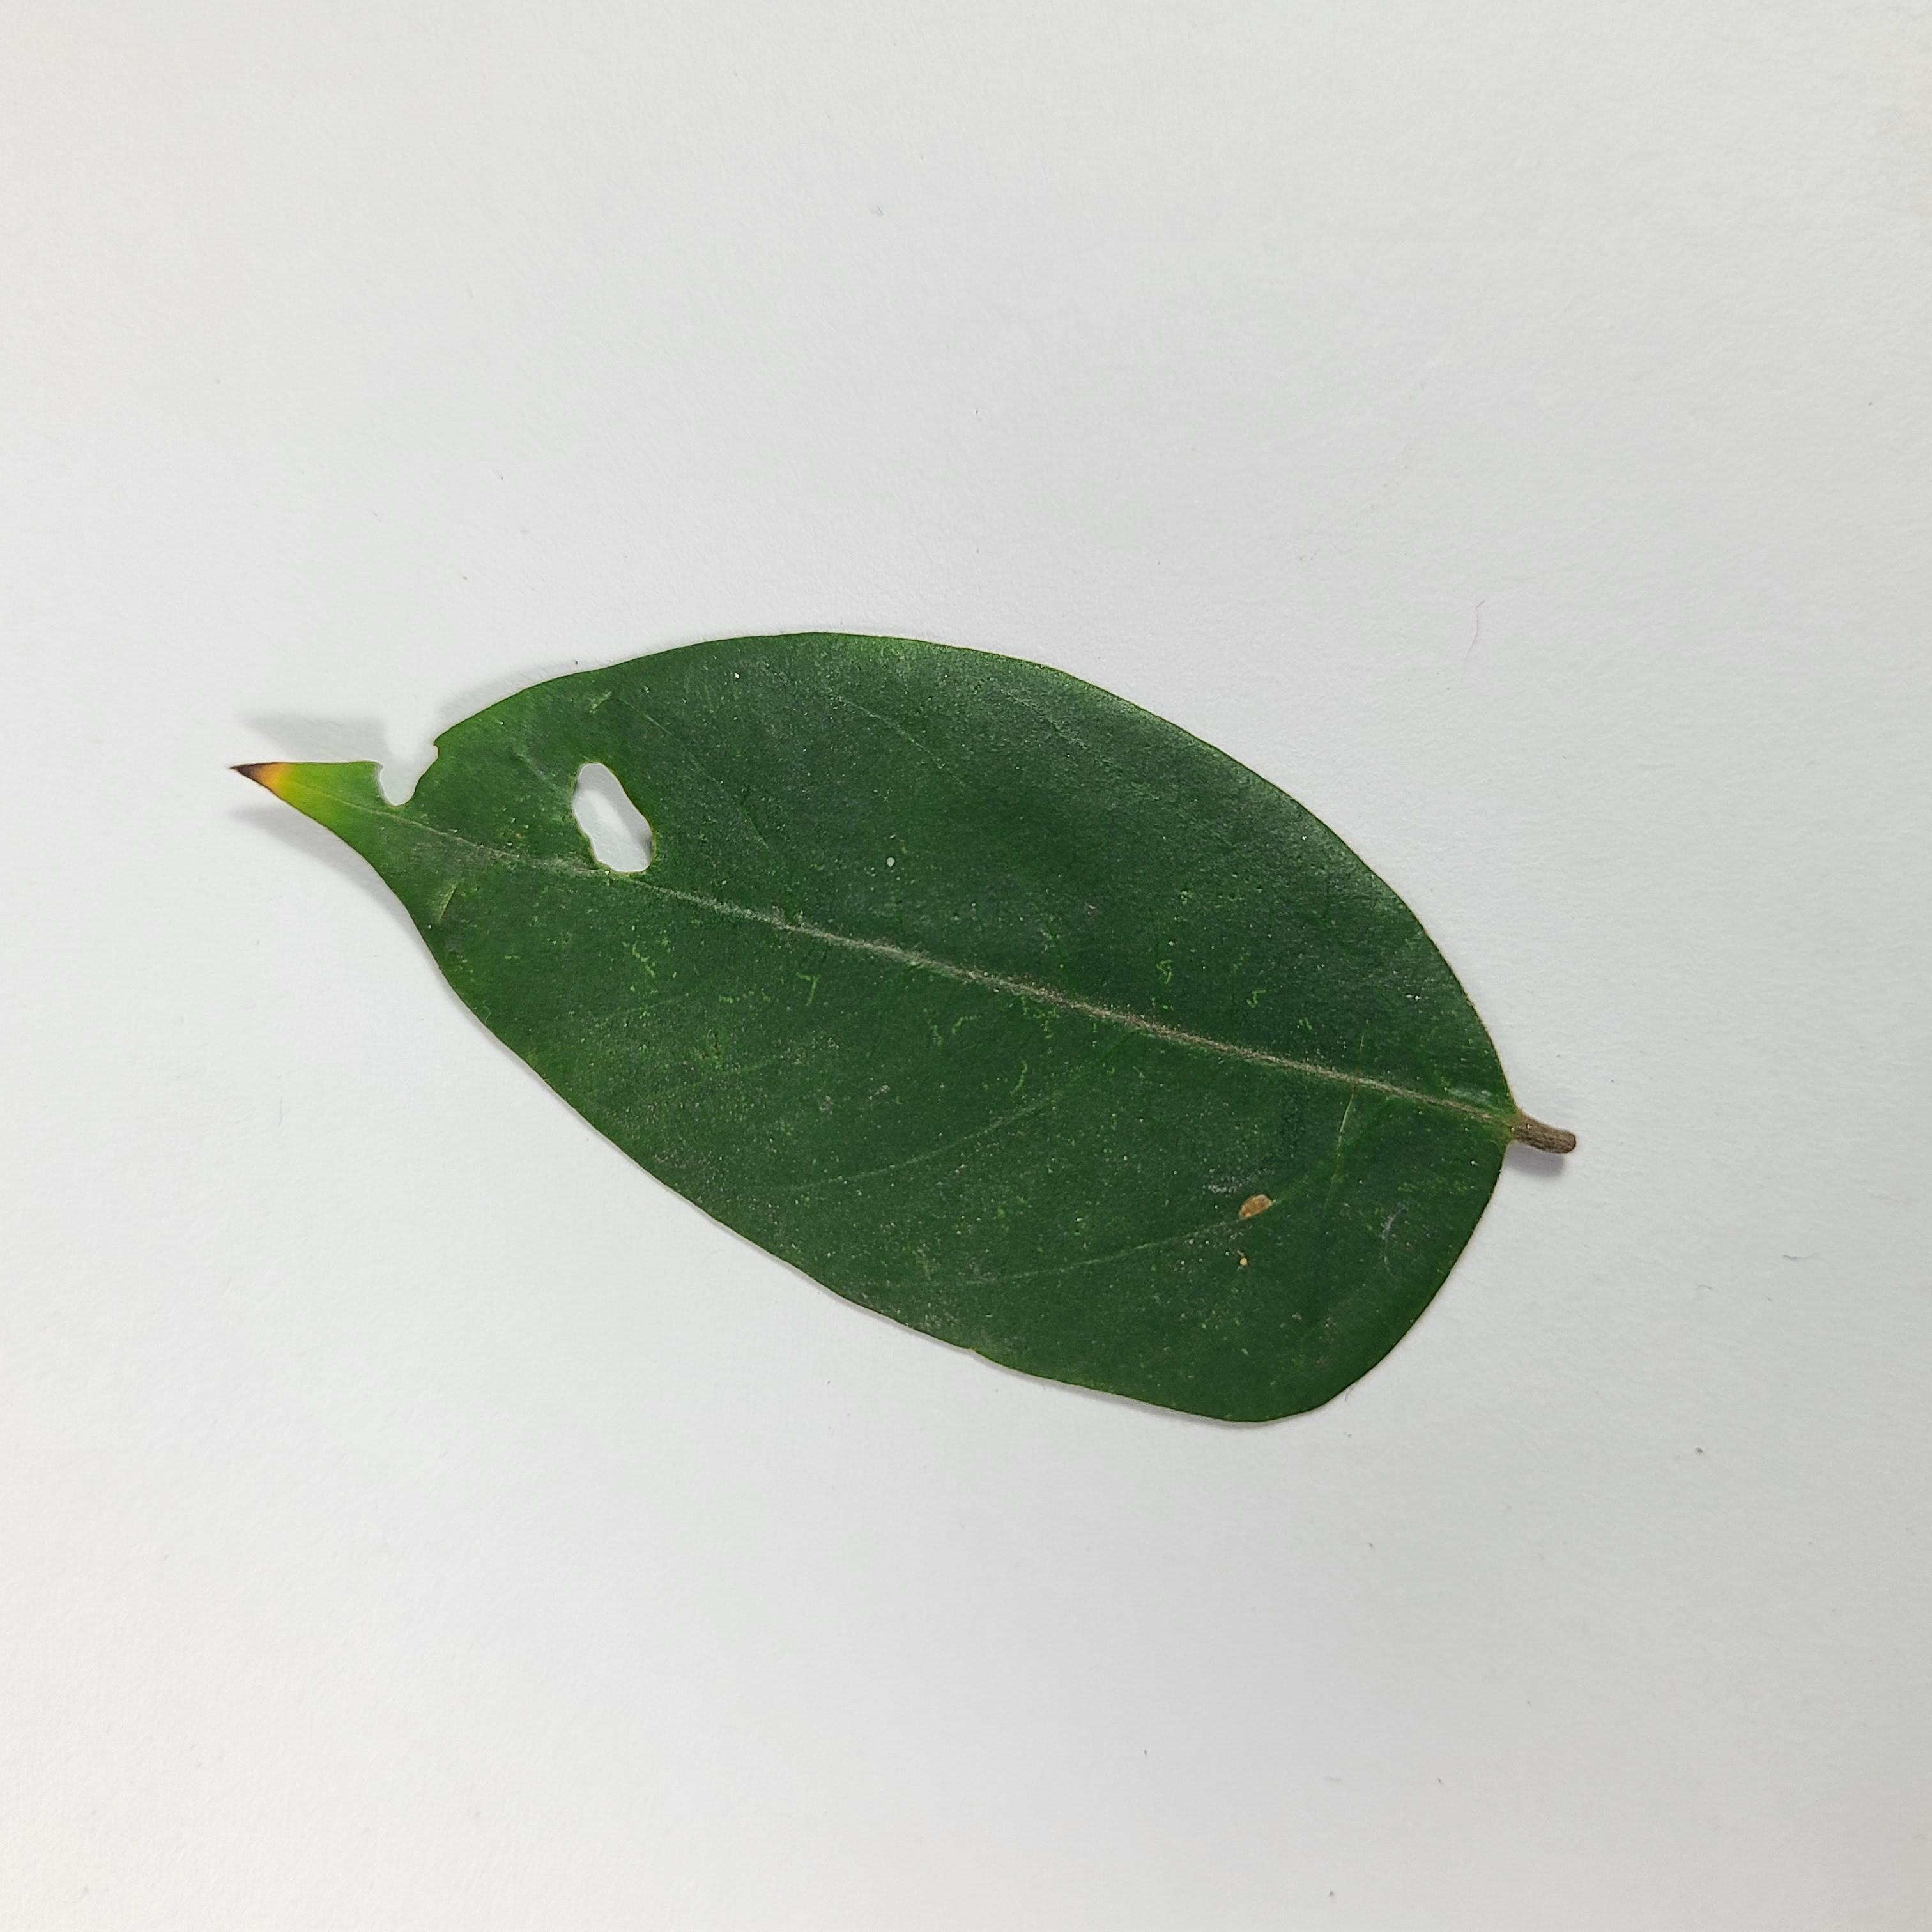
Label: Insect Hole leaves